Valentine Wilson House

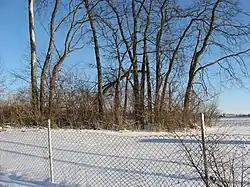
Site of the Wilson House

The Valentine Wilson House was a historic residence in Madison County, Ohio, United States. Located off Interstate 70 about north of Summerford, it was the home of pioneer Valentine Wilson.